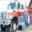
Label: truck